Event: Nepal Earthquake
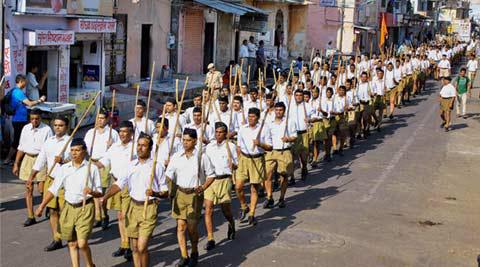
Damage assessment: no_damage